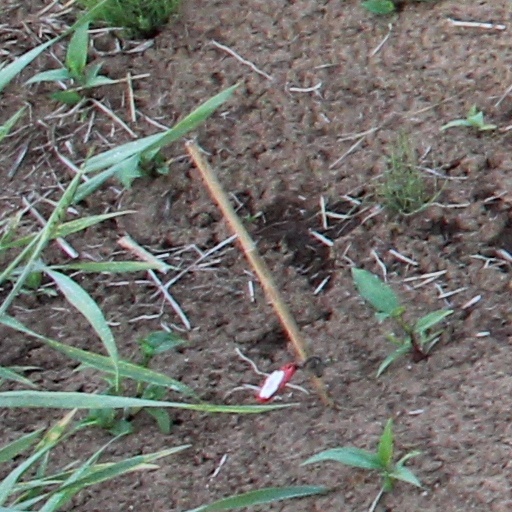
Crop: wheat